Split Second (game show)

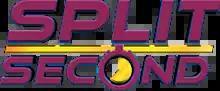
Logo for the 2023 revival

Split Second is an American game show that was created by Monty Hall and Stefan Hatos and produced by their production company, Stefan Hatos-Monty Hall Productions. Three contestants compete to answer three-part trivia questions to win cash.